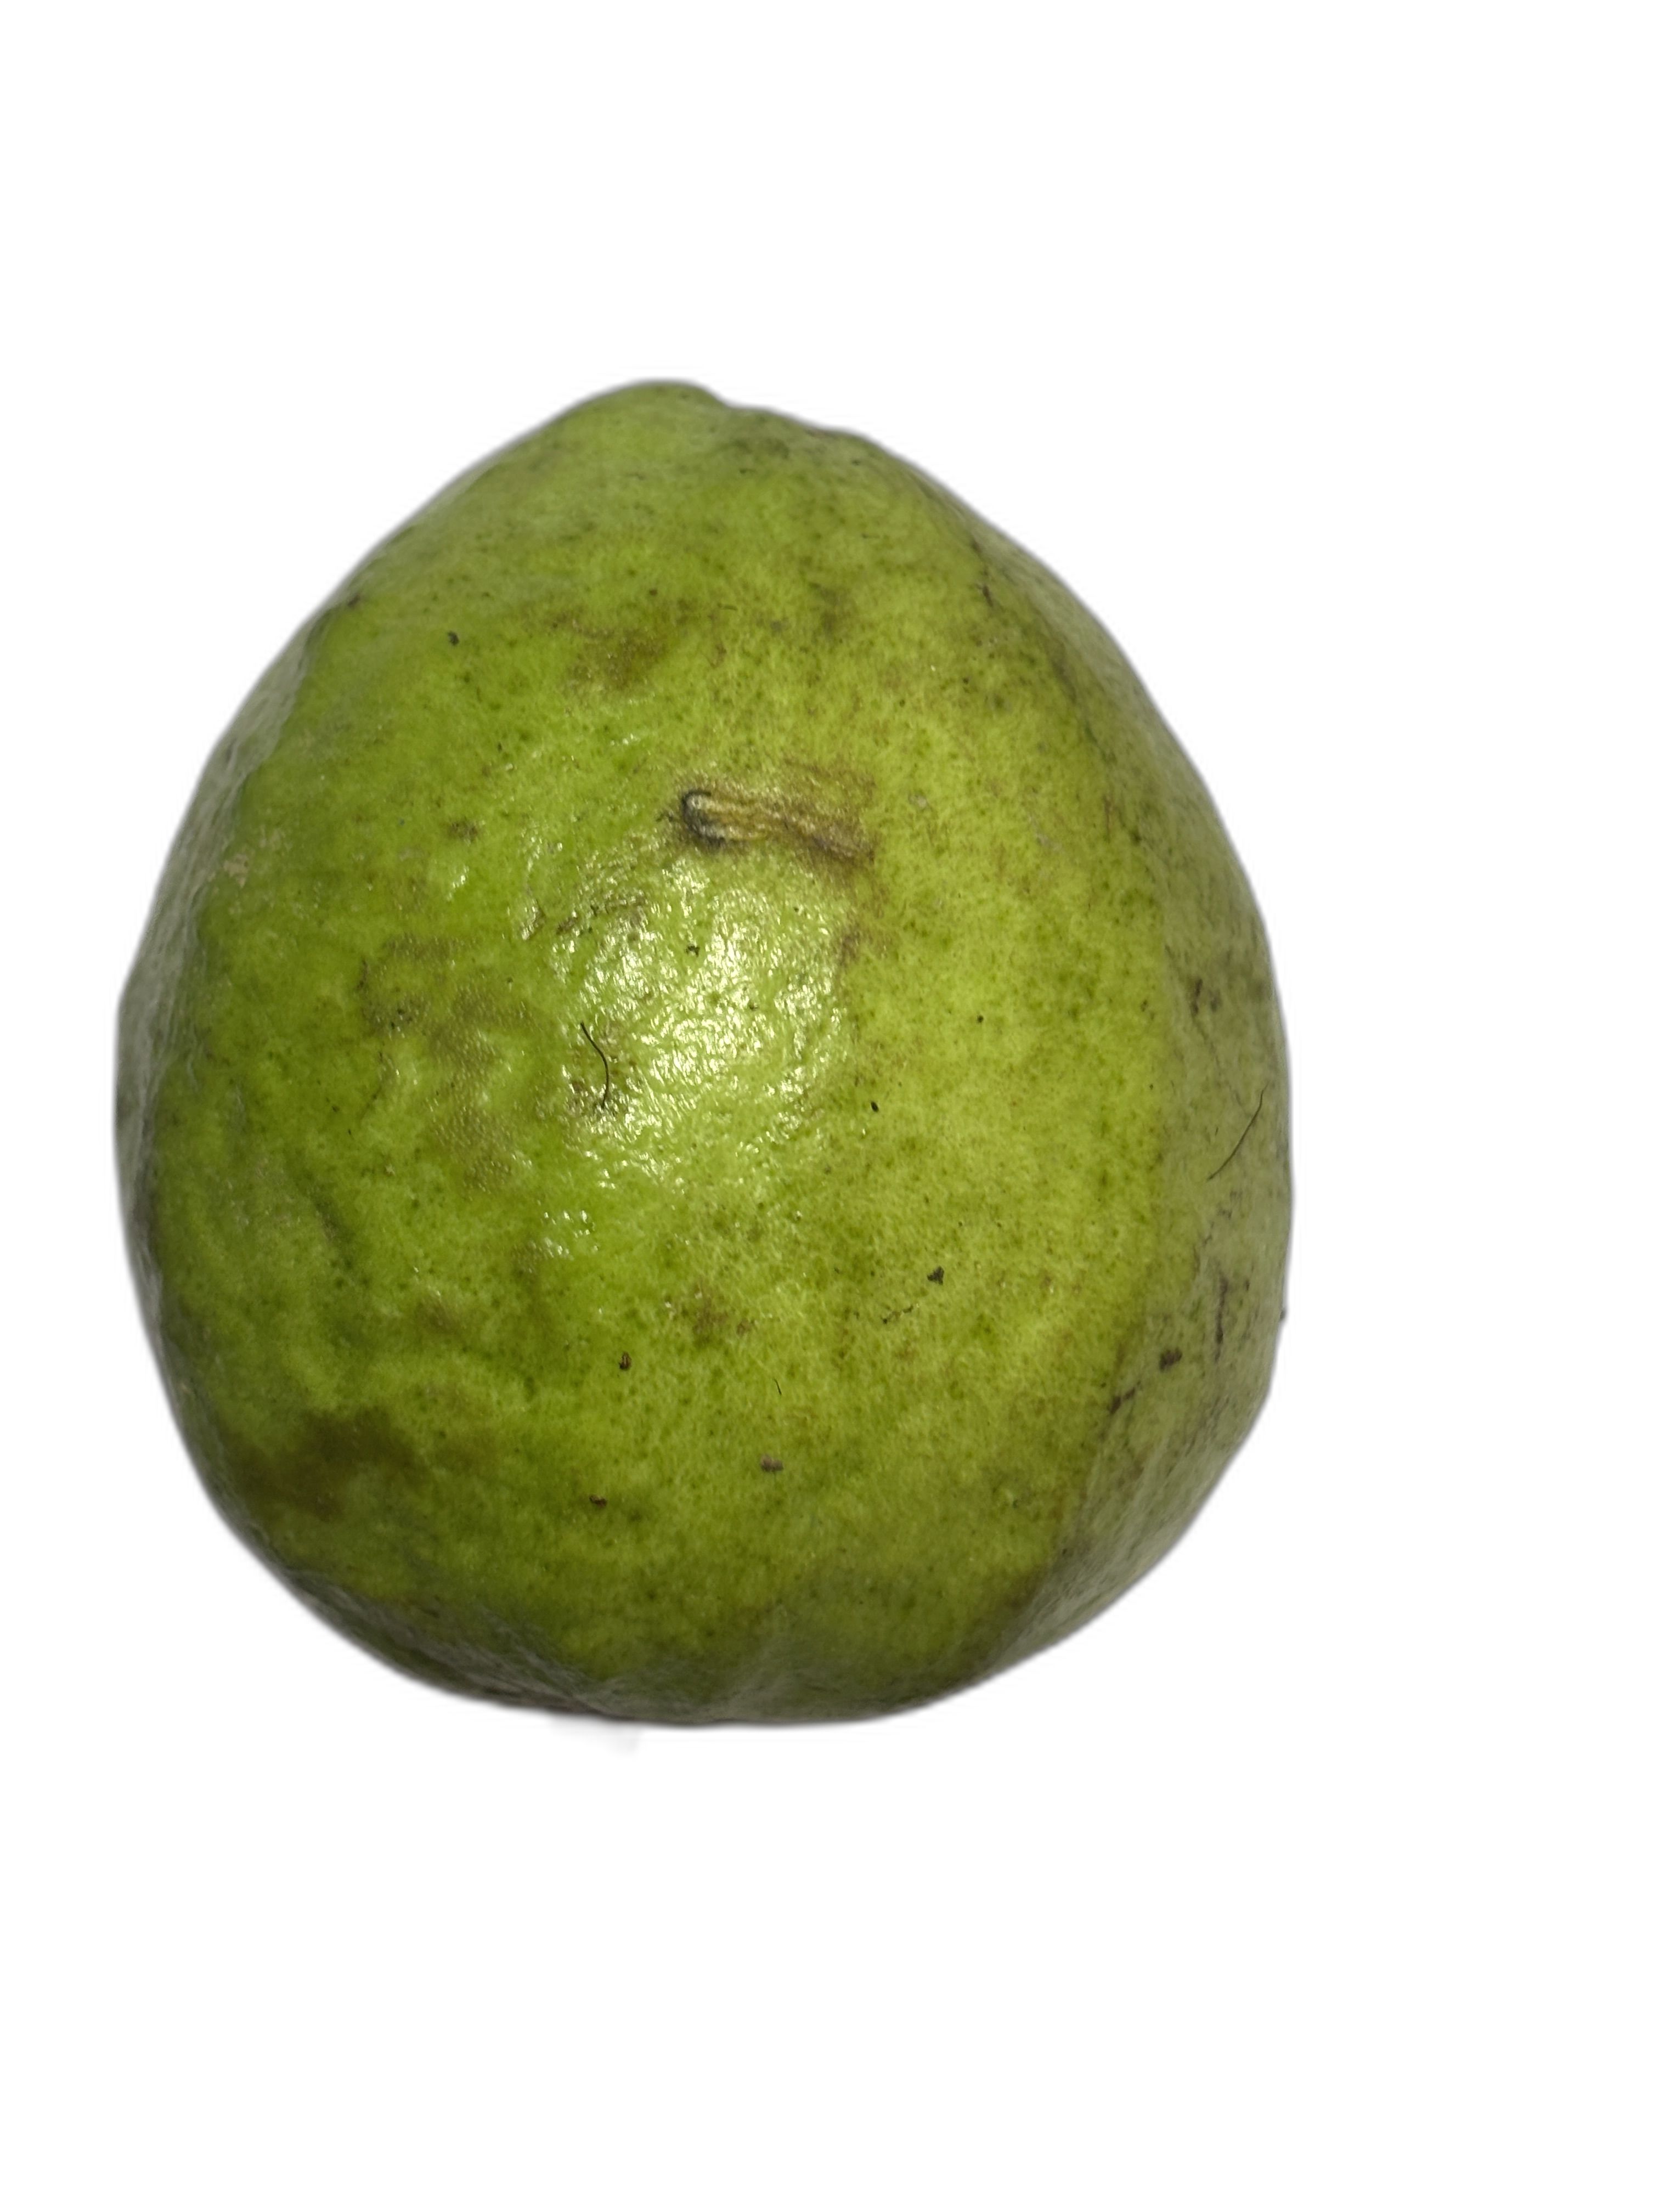
Plant part: fruit
Disease: Healthy